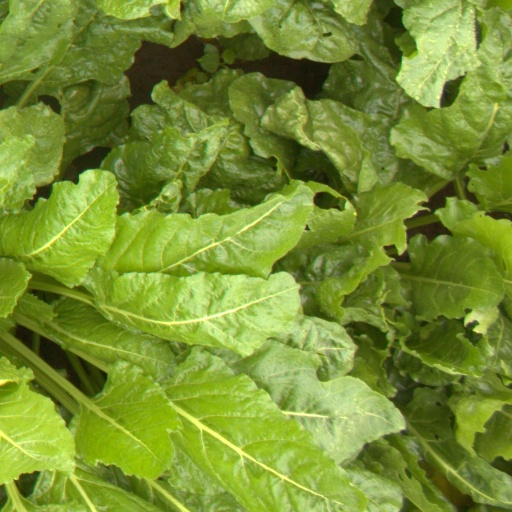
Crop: sugar beet